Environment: real
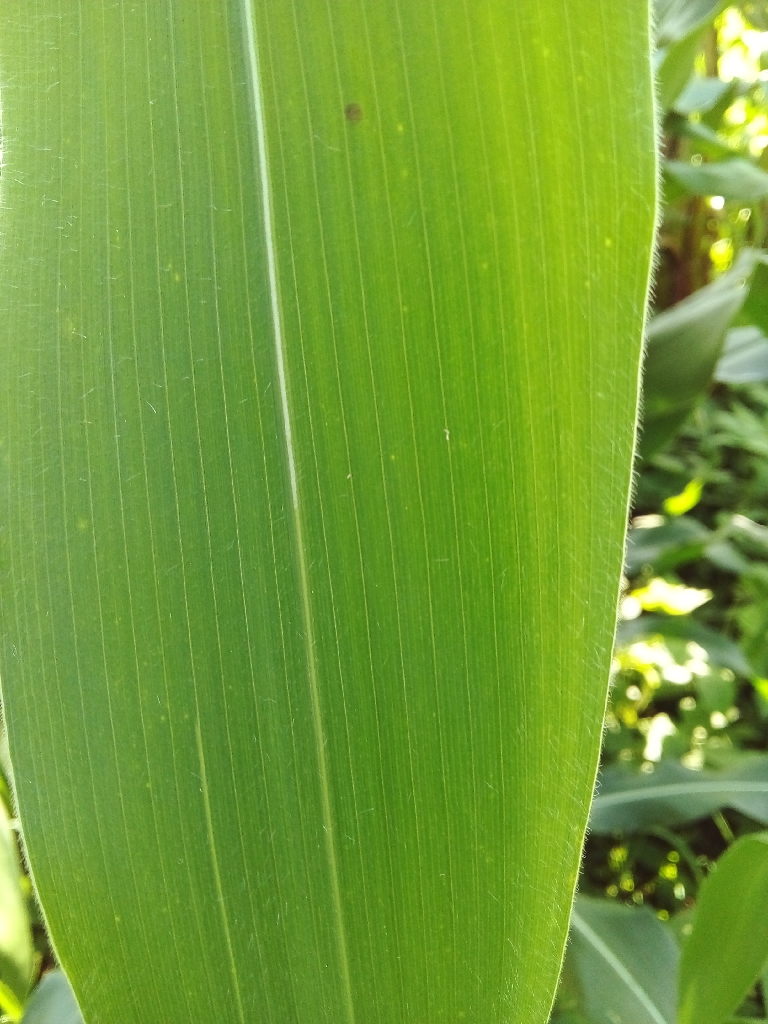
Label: healthy